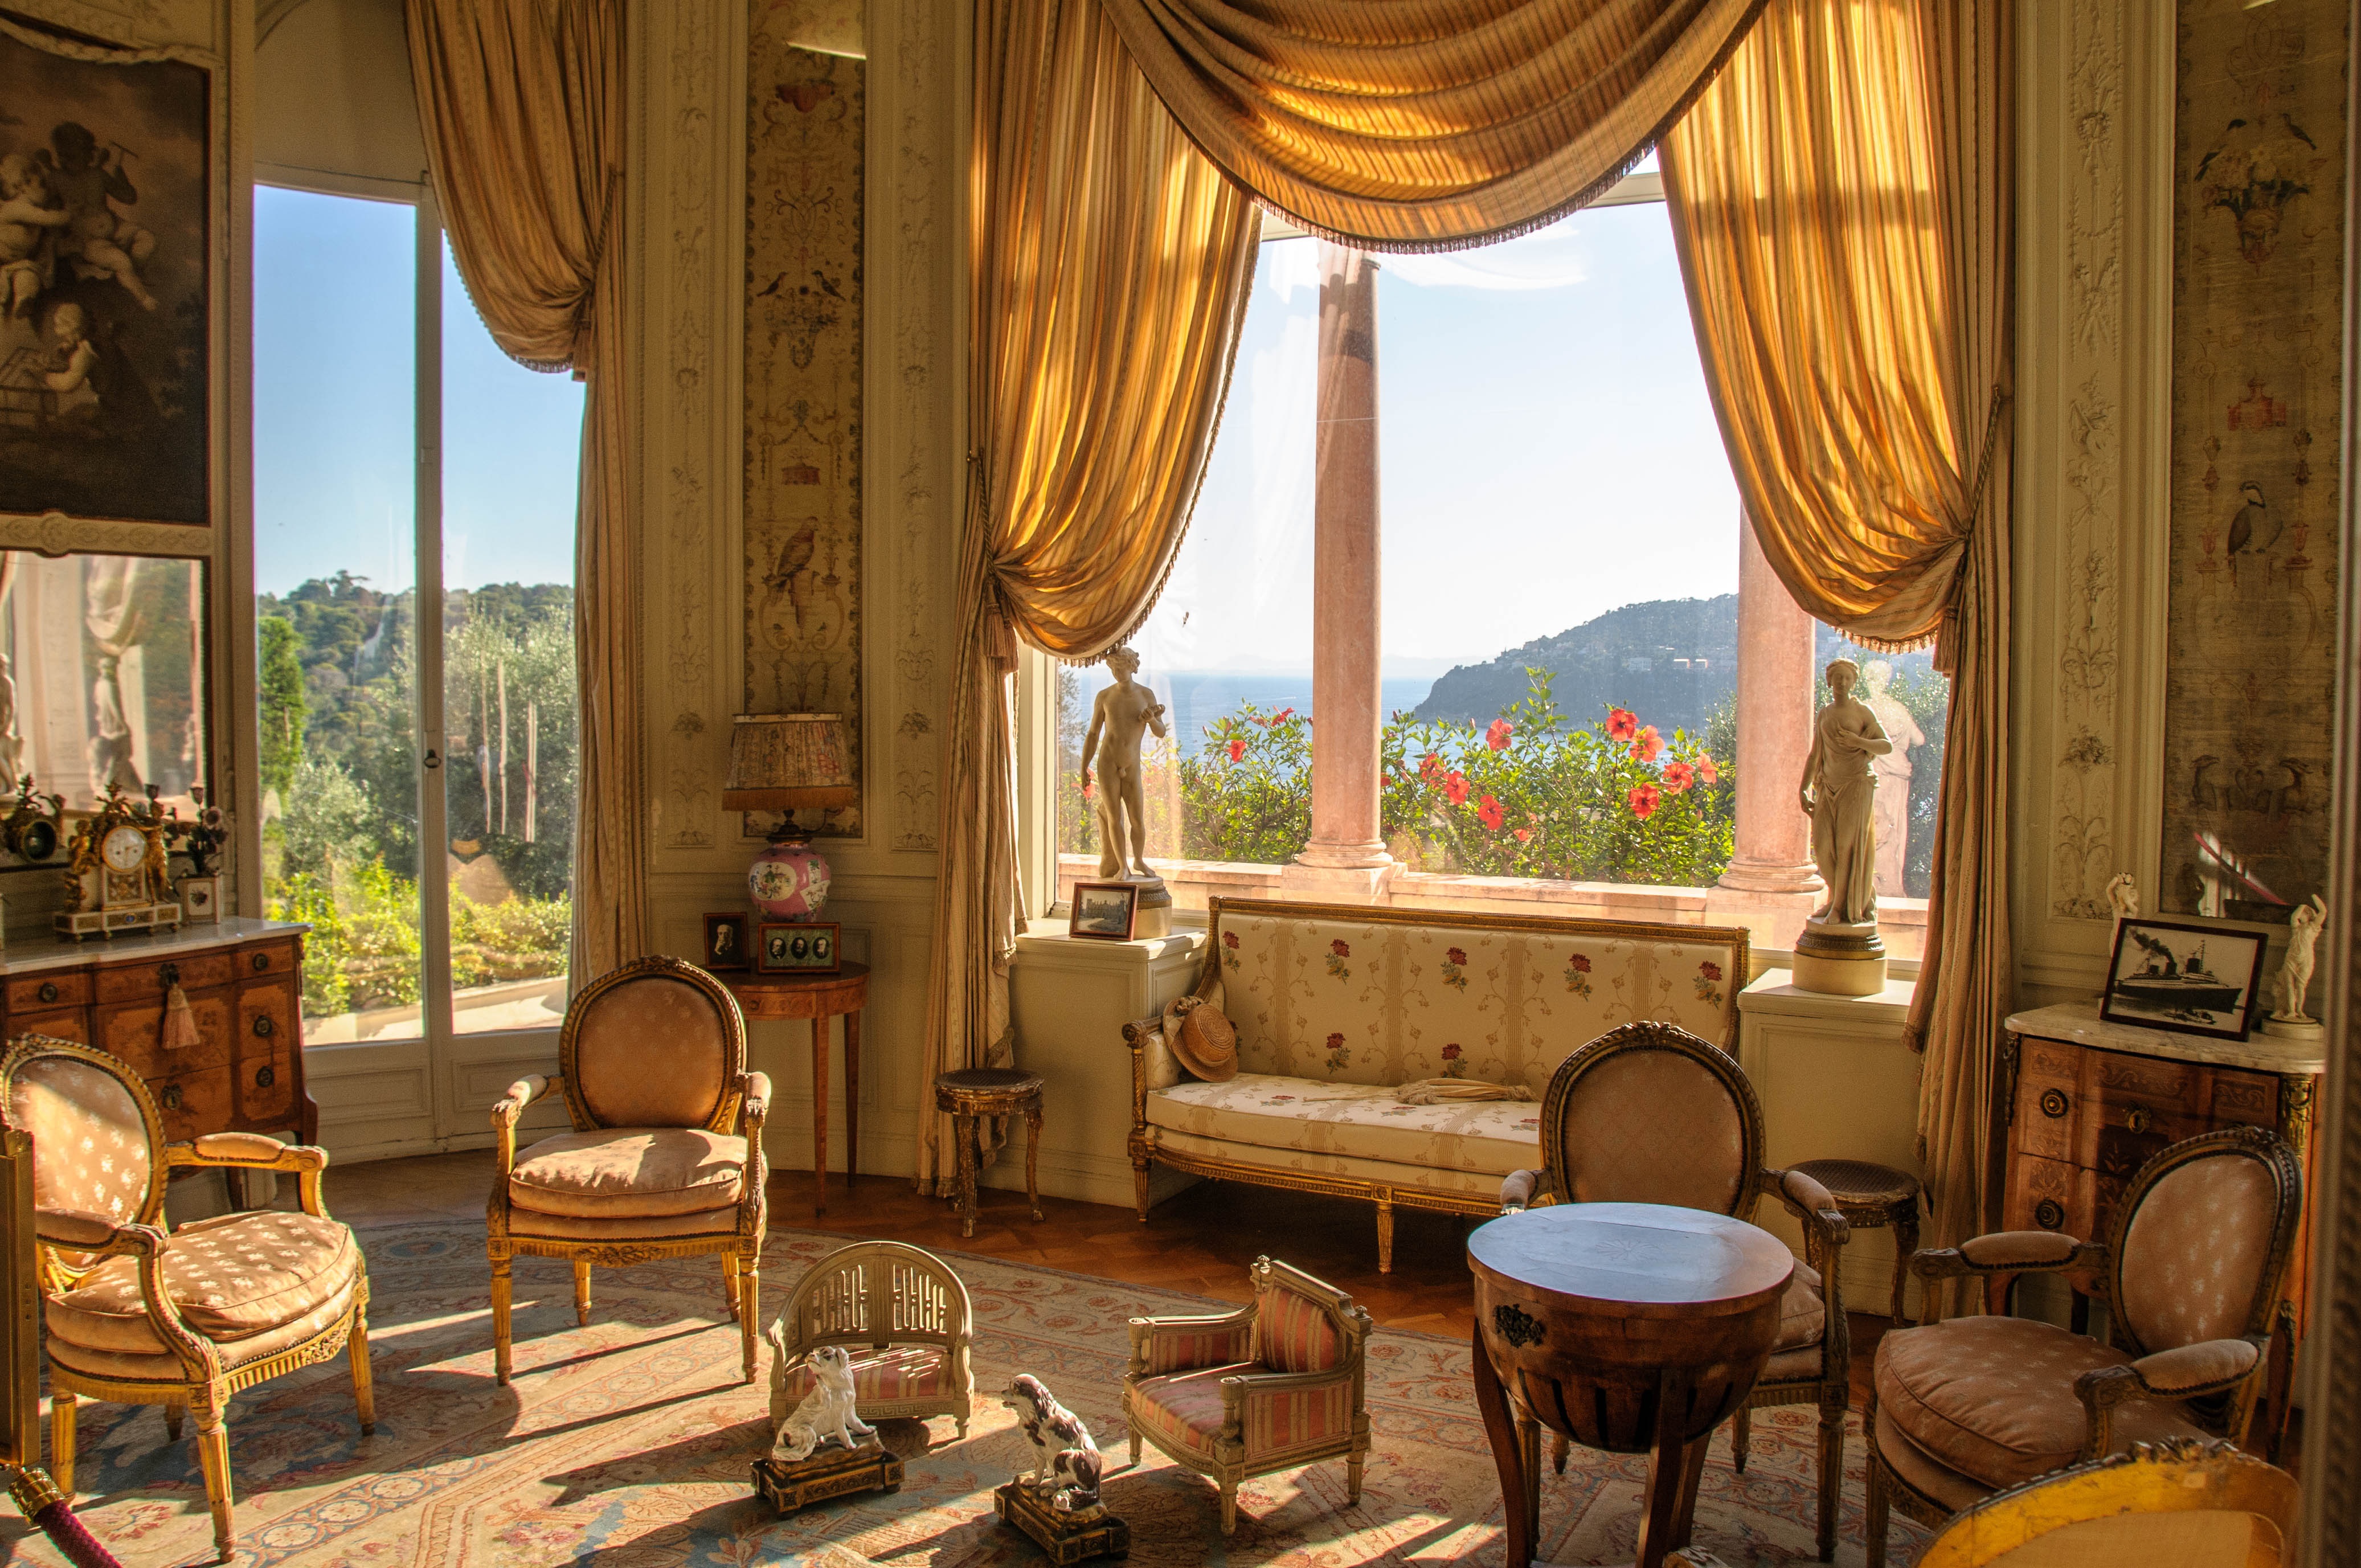
mansion, home, cottage, property, living room, room, interior design, estate, exhibition, splendor, dining room, rothschild villa